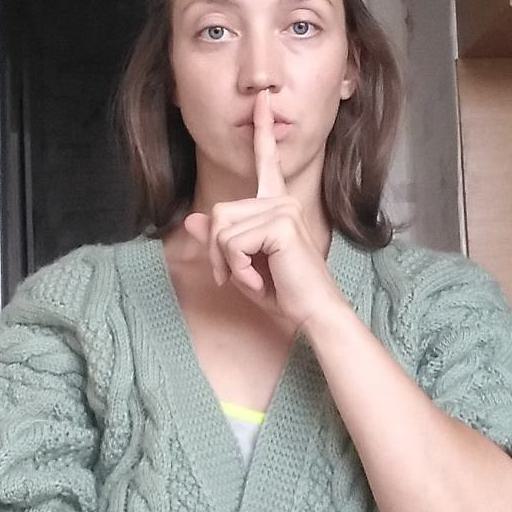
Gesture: mute